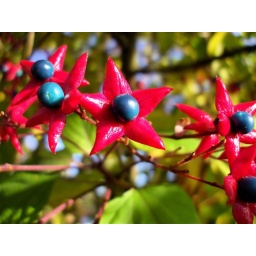
I've never seen a tree with flowers like these. Super bright pink, waxy, with a blueberry-looking thing in the middle.